West Side Highway

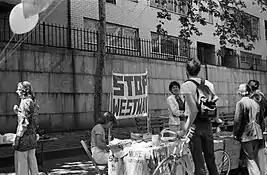
Protesters demonstrating against the Westway project in New York City

The highway was not designed well, resulting in many shortcomings. Its lanes were considered too narrow and it could not accommodate trucks. Sharp "S" exit ramps proved hazardous, as did the left-hand exit and entrance lanes that made merging dangerous.